John Jervis, 1st Earl of St Vincent

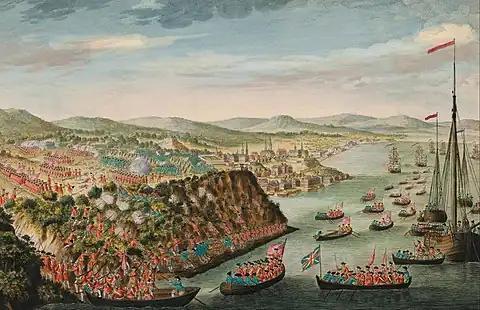
"A View of the taking of Quebec, 13 Sep 1759"by Captain Hervey Smith

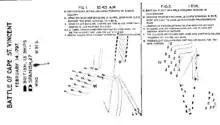
Plan of the fleet deployment during the Battle of Cape St. Vincent, "14 February 1797"by Alfred Thayer Mahan

The fleet, part of an expedition to capture the French possessions in North America, left England in February 1759. They stopped first at Louisbourg, which had been captured from the French the previous year. By June, the ice along the Saint Lawrence River had broken up and the fleet along with the military transports headed up river to the assault of Quebec City.